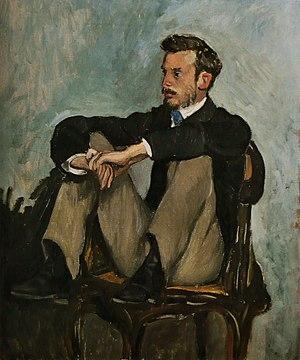
Frédéric Bazille peignant à son chevalet est un tableau, peint en 1867 par Auguste Renoir.
Pierre-Auguste Renoir dit Auguste Renoir, né à Limoges le 25 février 1841 et mort au domaine des Collettes à Cagnes-sur-Mer le 3 décembre 1919, est l'un des plus célèbres peintres français.